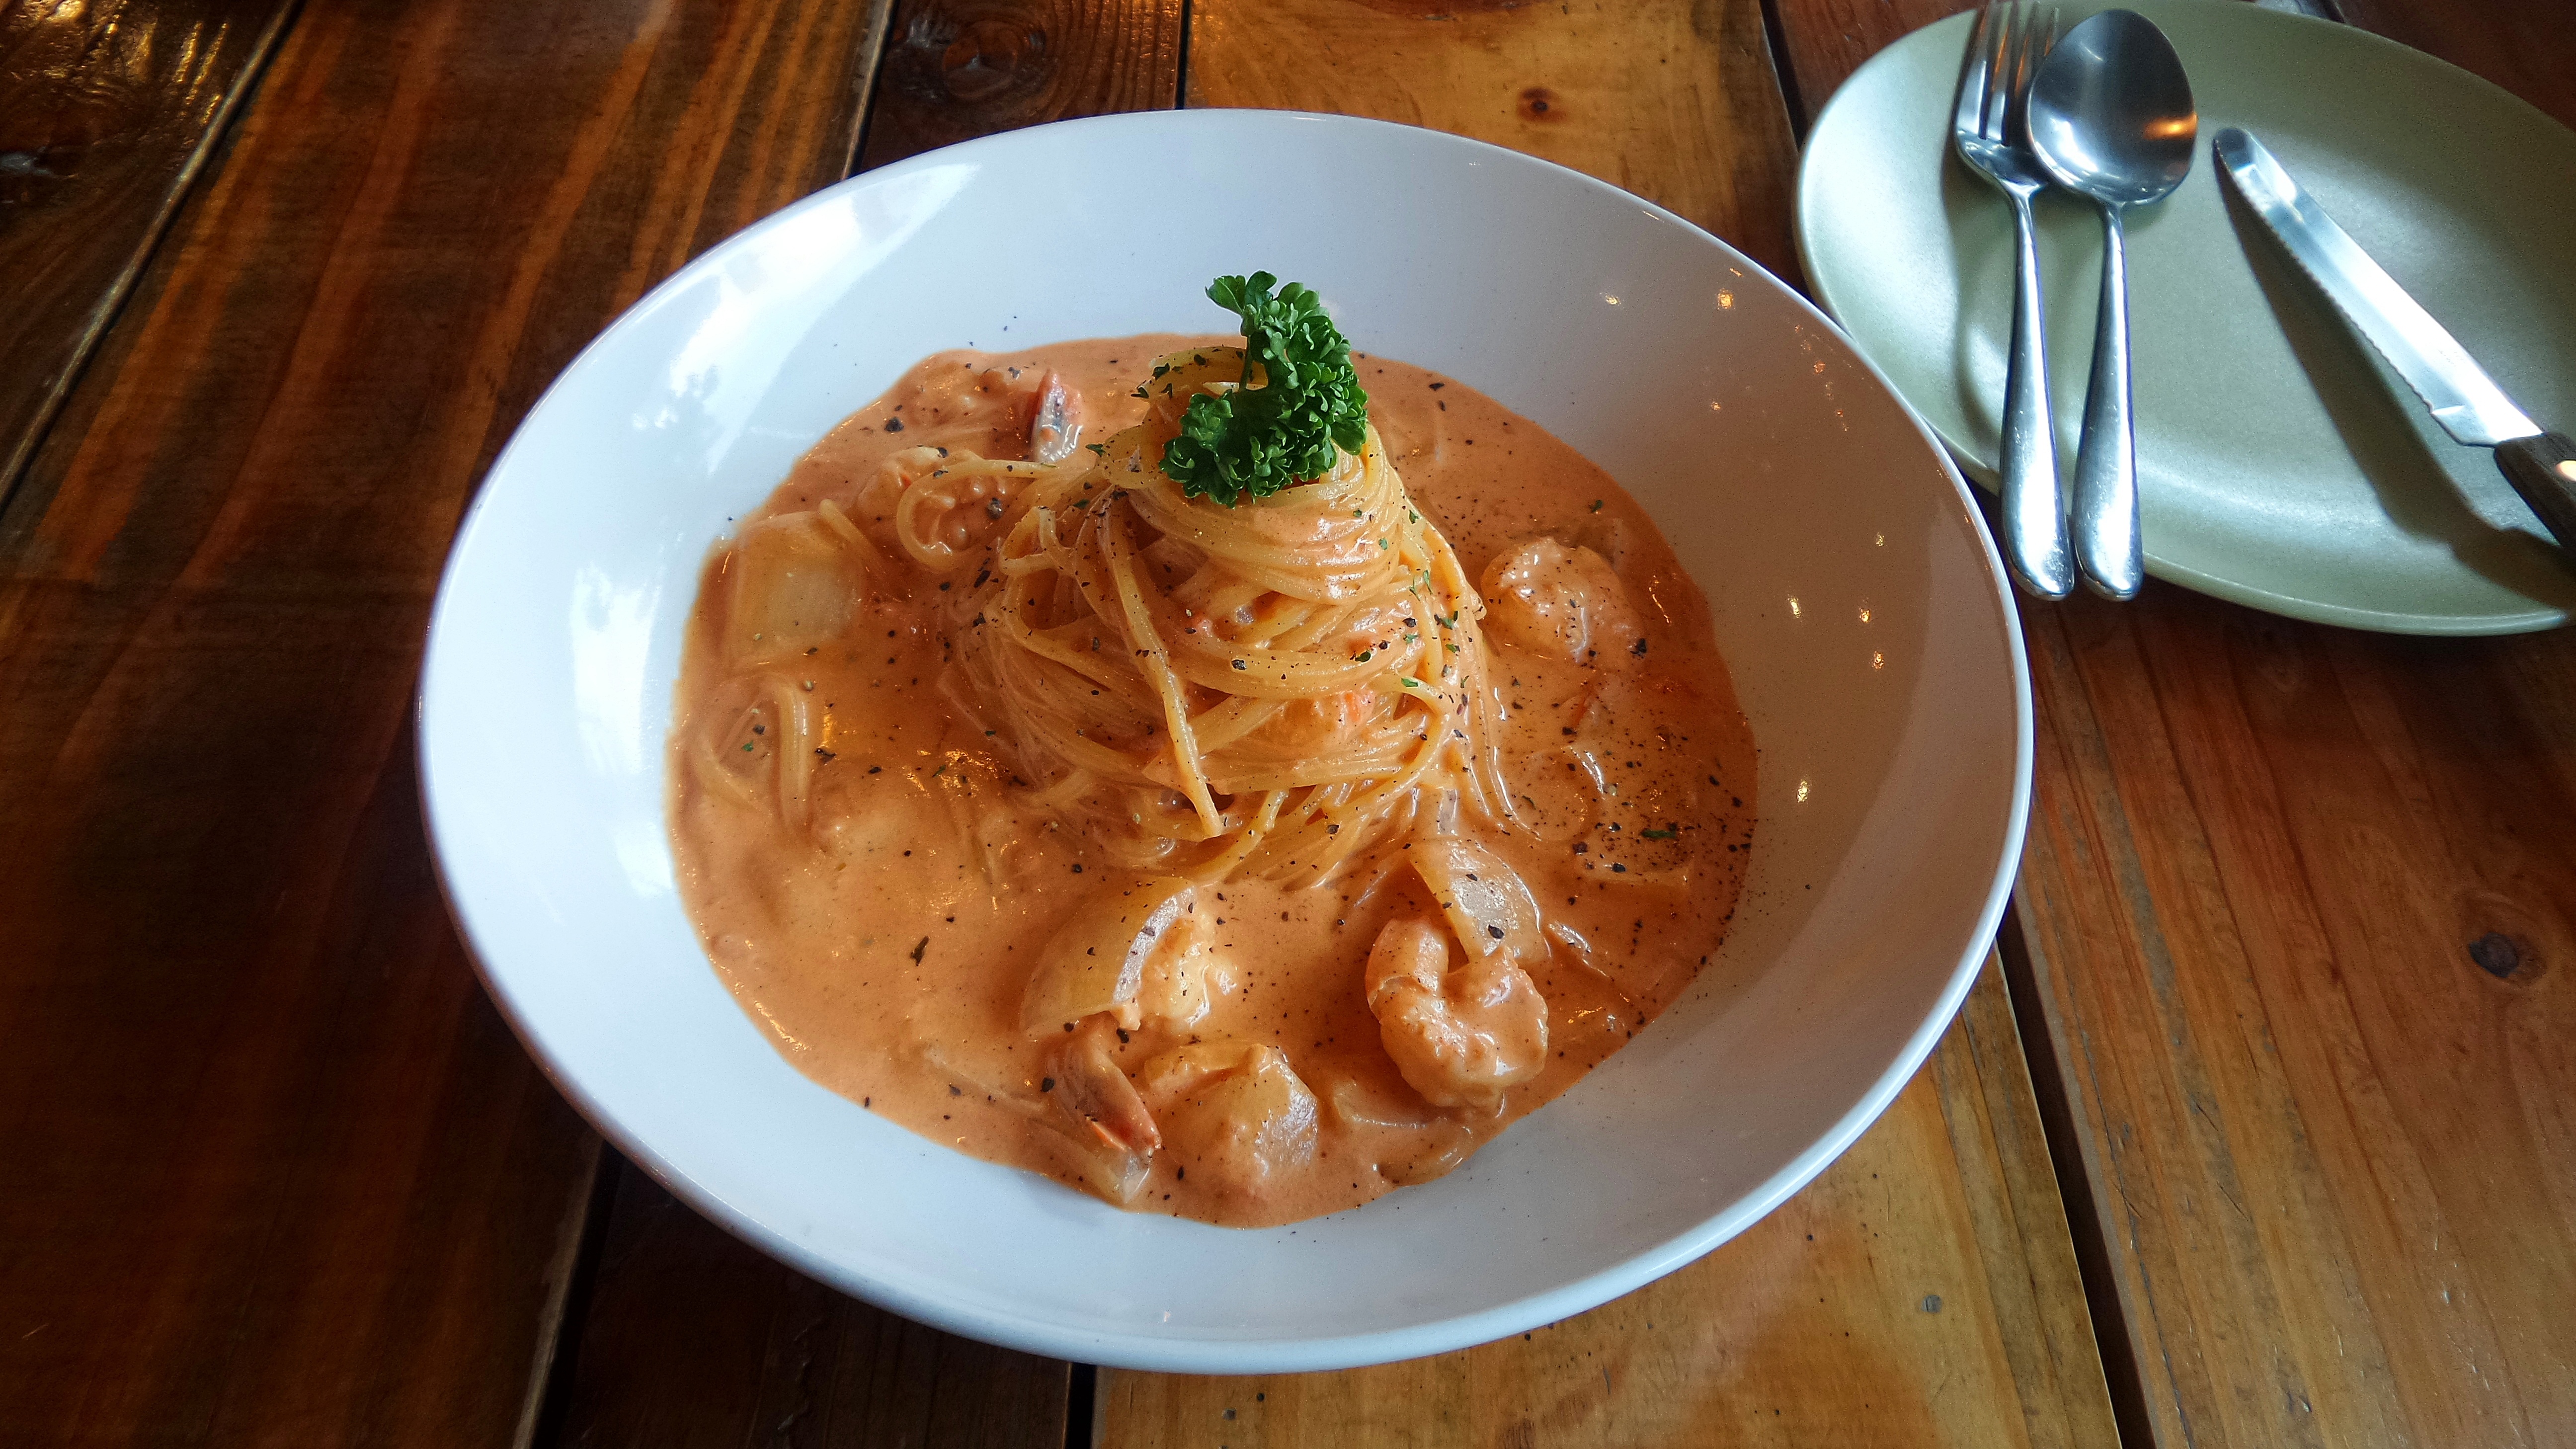
rose, dish, meal, food, red, produce, breakfast, cuisine, pasta, noodle, asian food, spaghetti